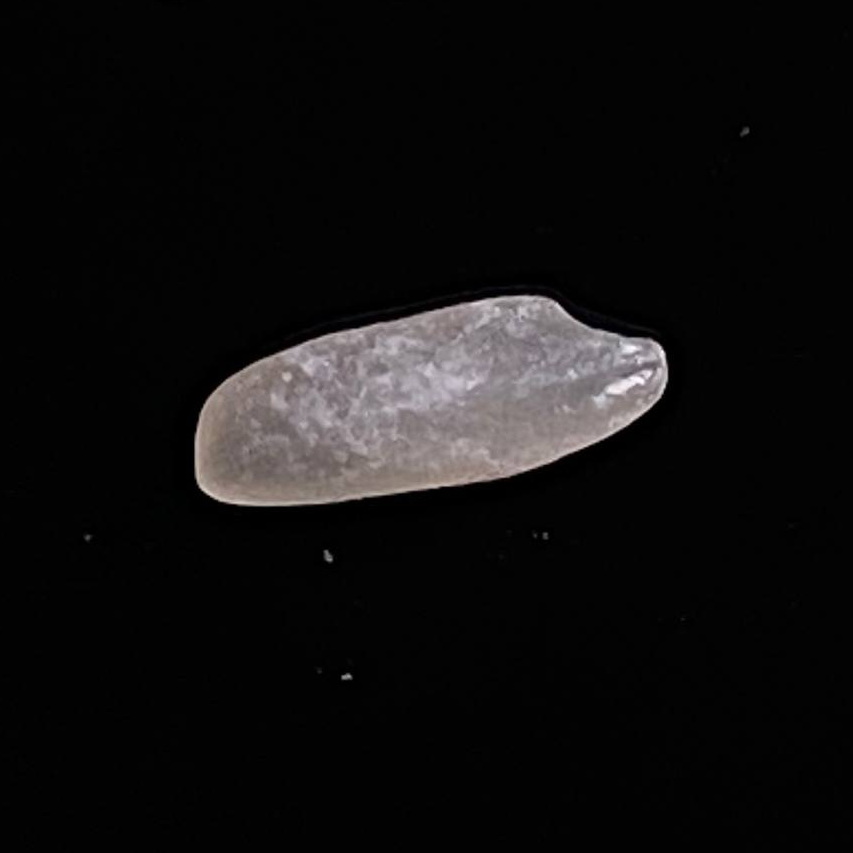
Rice variety: BR29